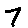
Label: 7